COVID-19 pandemic in Toronto

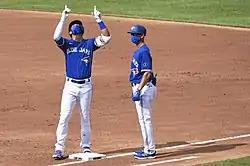
Toronto Blue Jays utility player Lourdes Gurriel Jr. (left) and first base coach Mark Budzinski (right) wearing face masks before a road game

Many retailers in Toronto closed early in the pandemic with some closing permanently as the pandemic coincides with the retail apocalypse that began a decade prior to the pandemic. Some shopping malls converted some vacant storefronts near existing food courts into additional food court space to allow social distancing.